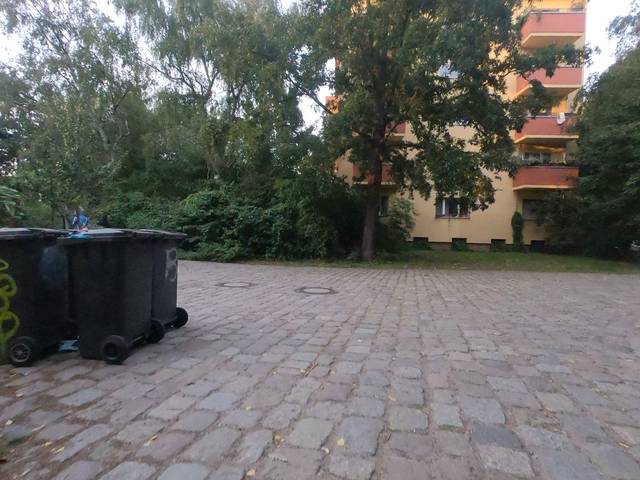
Region: Germany
Coordinates: 52.565, 13.387